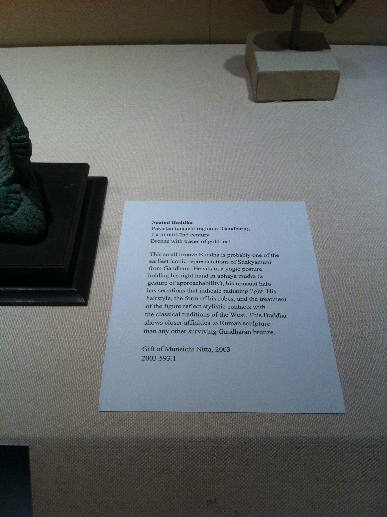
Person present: No